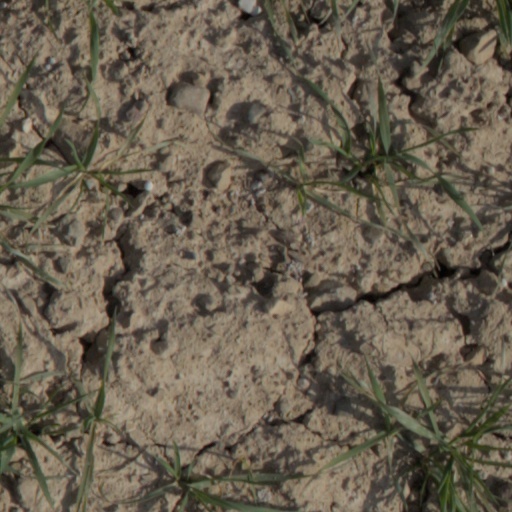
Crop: wheat